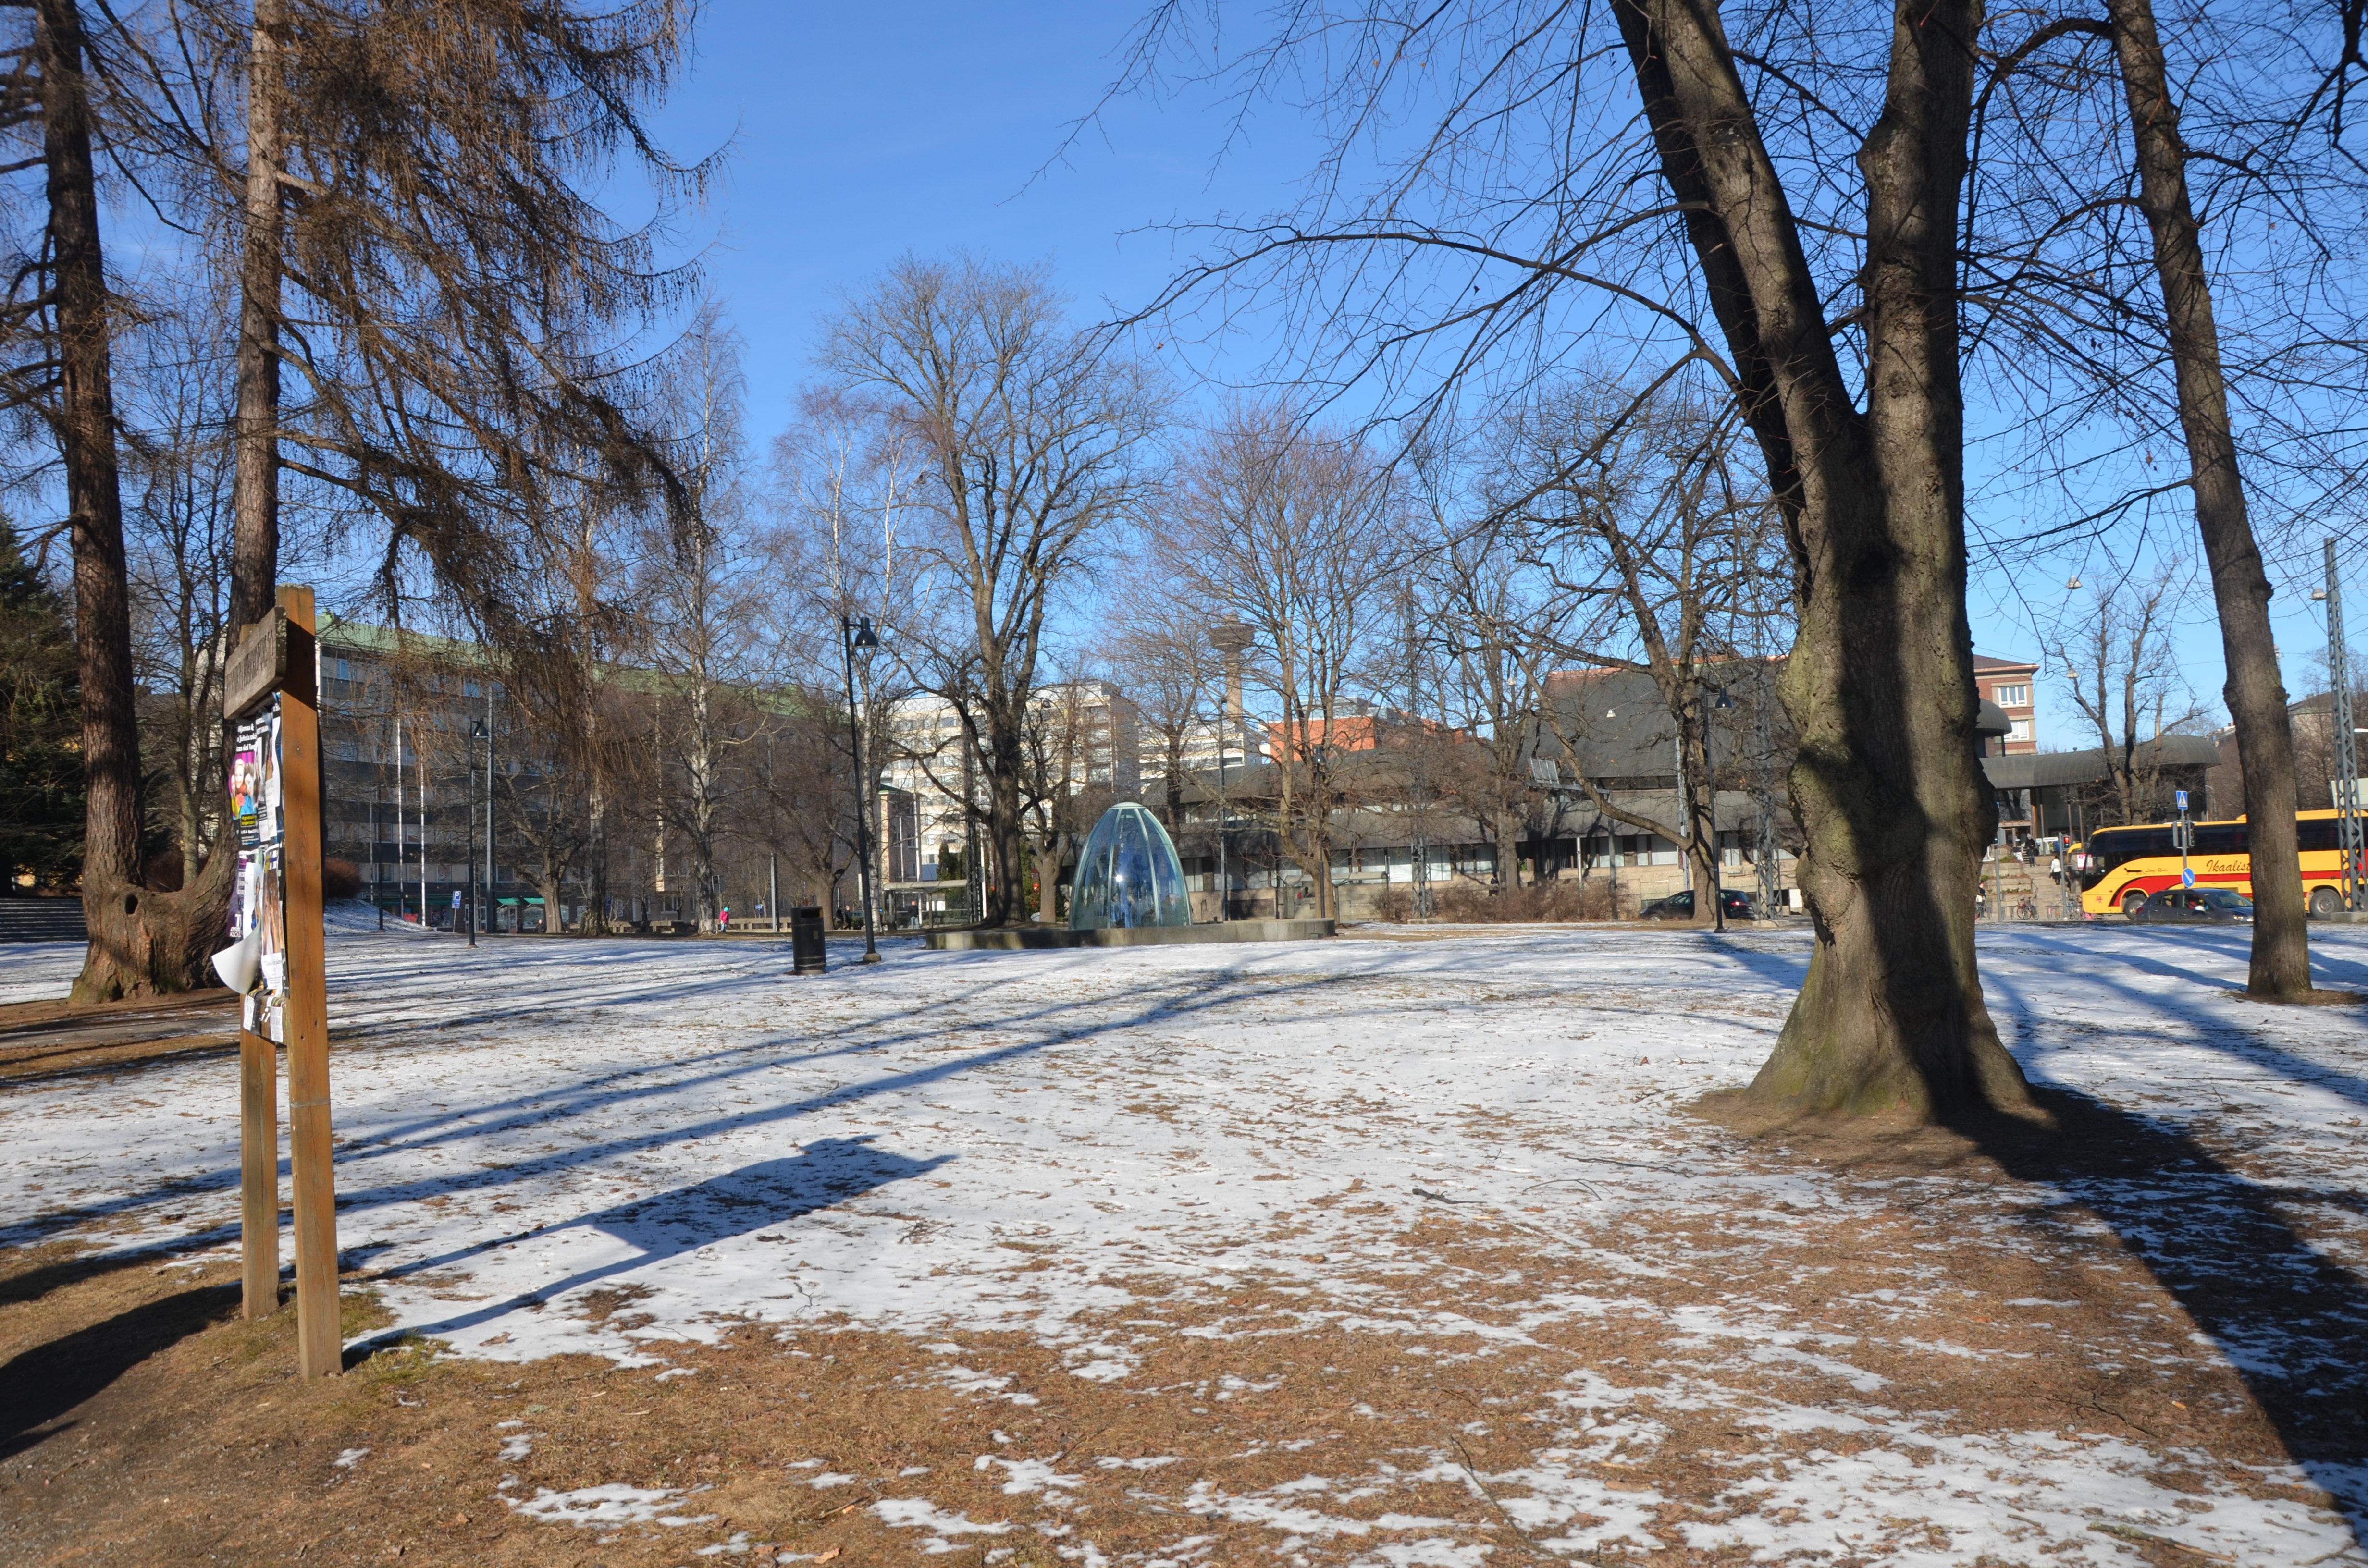
tree, snow, winter, europe, park, weather, season, finland, neighbourhood, urban area, residential area, tampere, woody plant